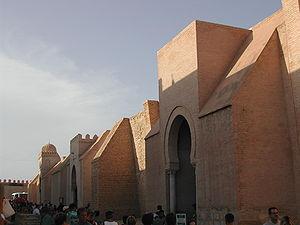
La Grande Mosquée de Kairouan, également appelée mosquée Oqba Ibn Nafi en souvenir de son fondateur Oqba Ibn Nafi, est l'une des principales mosquées de Tunisie située à Kairouan. Historiquement première métropole musulmane du Maghreb, Kairouan, dont l'apogée sur les plans politique et intellectuel se situe au IXᵉ siècle, est réputée comme étant le centre spirituel et religieux de la Tunisie ; elle est aussi parfois considérée comme la quatrième ville sainte de l'islam sunnite.